Isabelle Diks

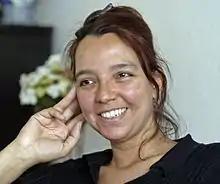
Isabelle Diks

Lillian Isabella (Isabelle) Diks (Heerlen, 25 July 1965) is a Dutch GreenLeft politician. Between 1 September 2008 and 1 January 2009 she replaced Member of Parliament Mariko Peters as member of the House of Representatives. Peters was on maternity leave.